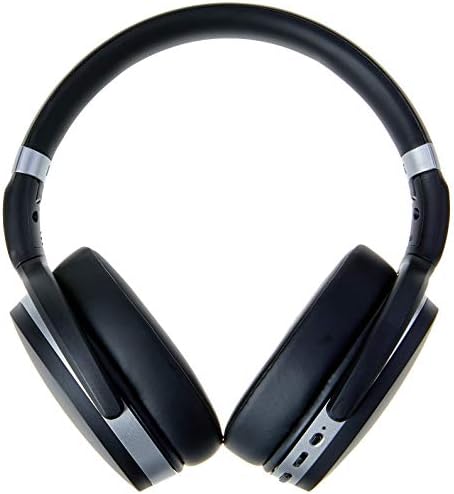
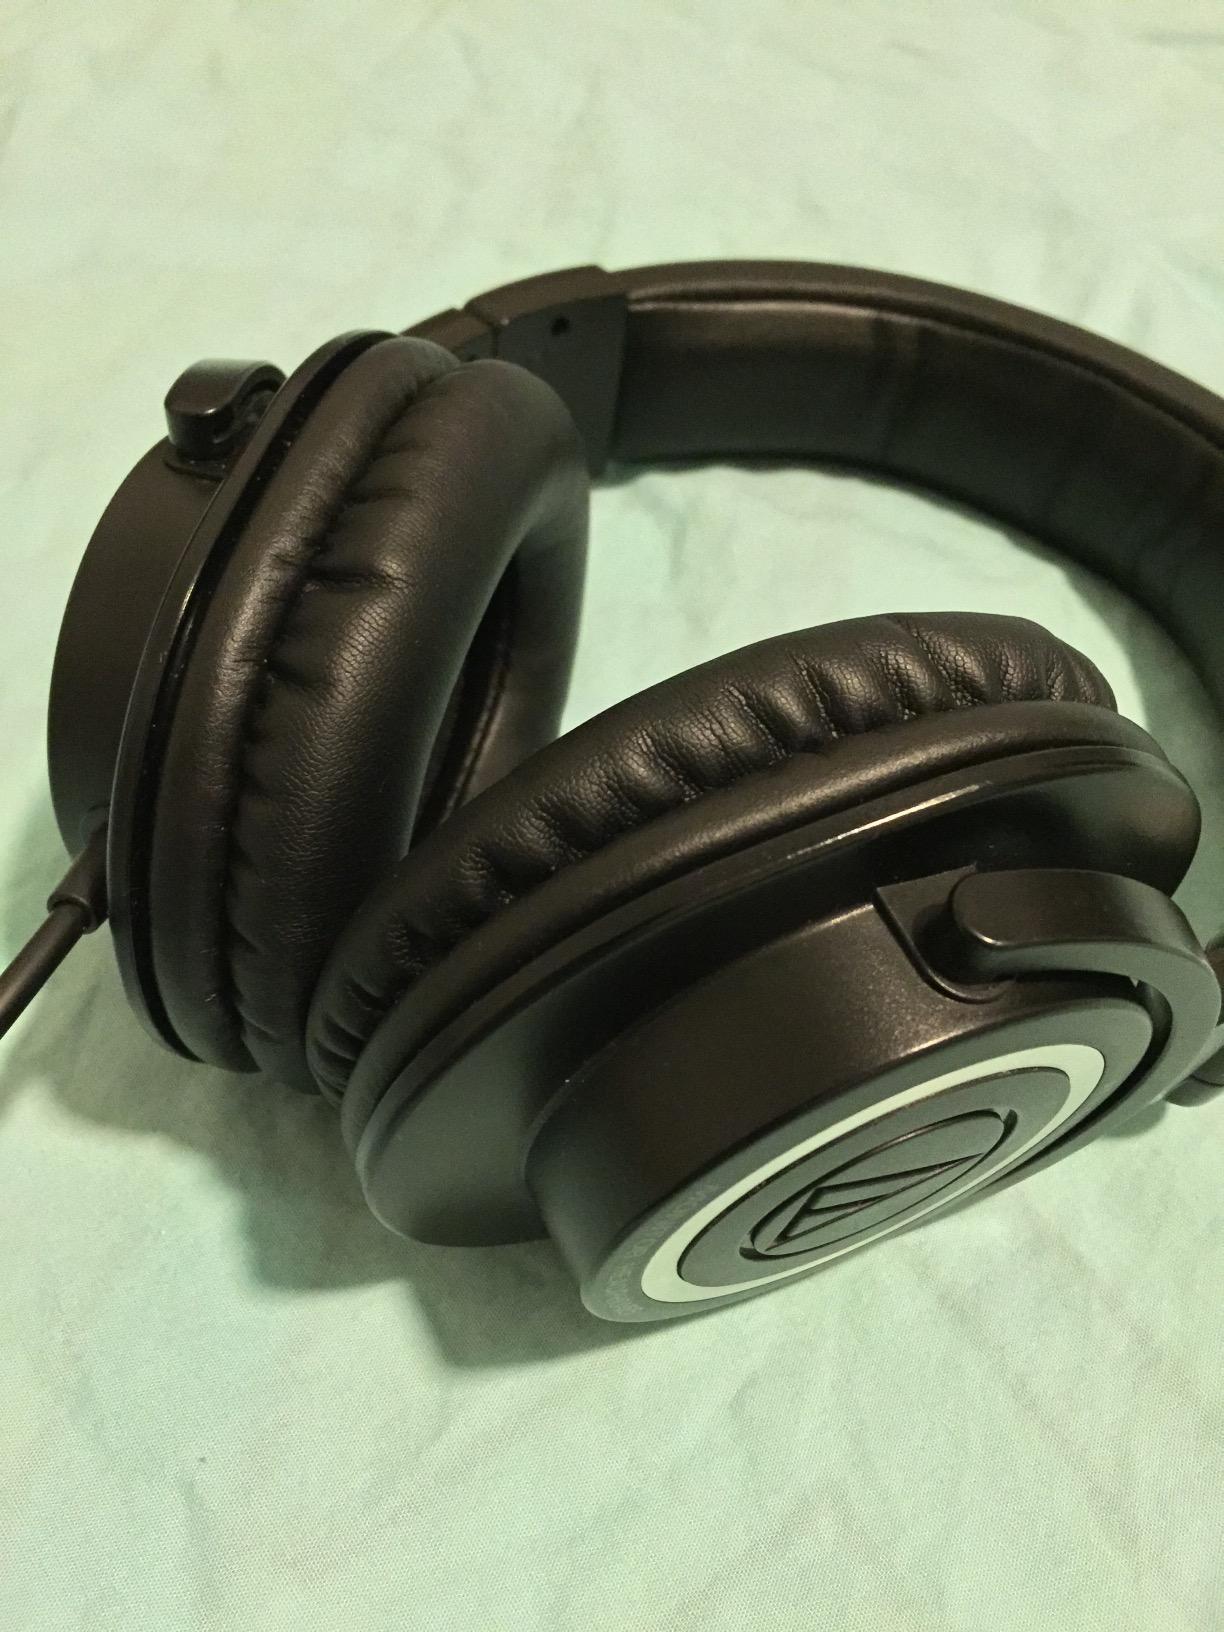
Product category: headphones
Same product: no